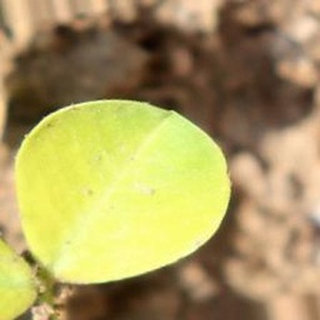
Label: groundnut_nutrition_deficiency